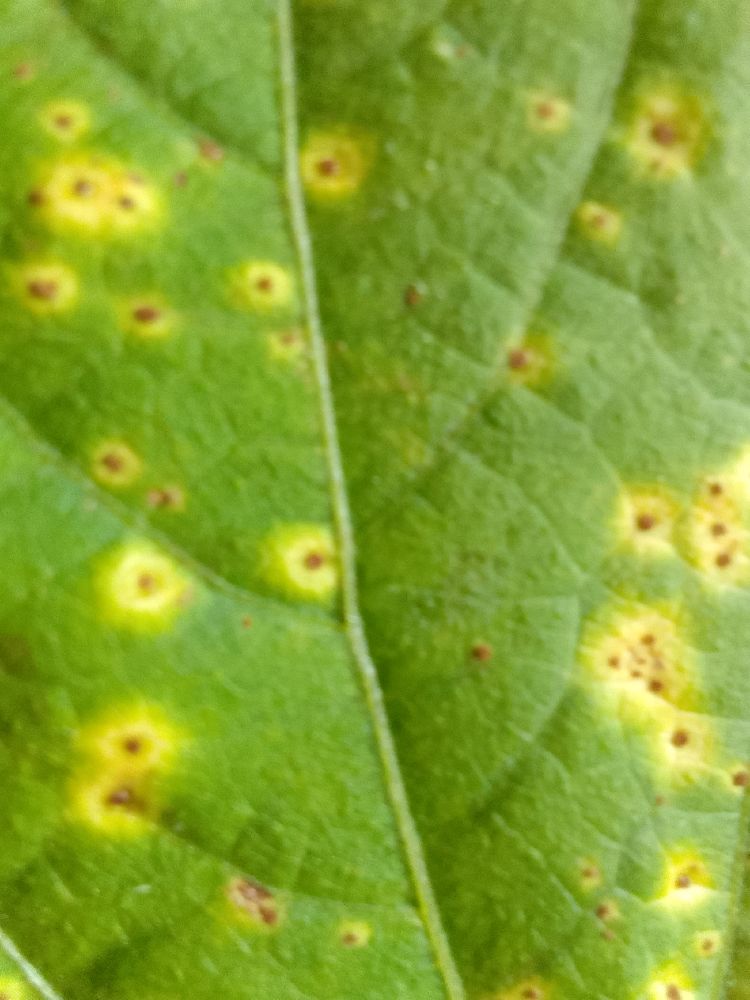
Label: rust